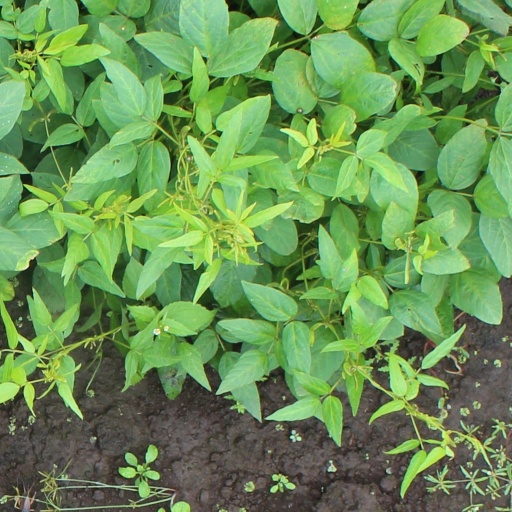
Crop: soybean